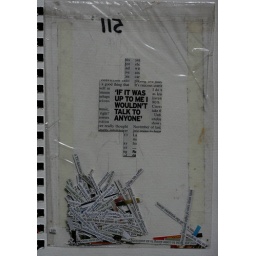
This is my bag of words and part sentences that I keep in my sketch book